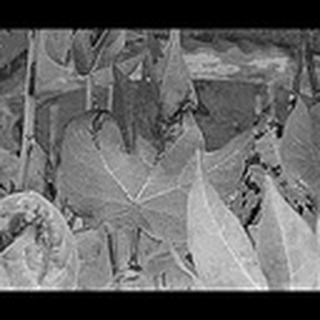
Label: cotton_bacterial_blight